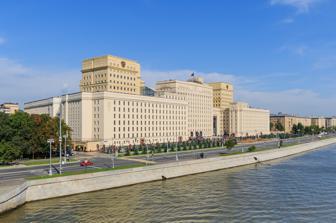
Building: Main Building of the Ministry of Defense (Russia)
Country: Russia
Year built: 1951
Third Building of the Ministry of Defense Третий дом Министерства обороны 2016 General information Status Completed Location Moscow , Russia Address Frunzenskaya Embankment, 22 Coordinates 55°43′40″N 37°35′22″E / 55.72778°N 37.58944°E / 55.72778; 37.58944 Construction started 1940 Completed 1951 Owner Russian Defense Ministry The Third Building of the Ministry of Defense of Russia is the headquarters of the National Defense Management Center of the Russian Armed Forces . It is situated on Frunzenskaya Embankment in Moscow, Russia. 2008 (before the 2014 additions) The building was designed by Russian architect Lev Rudnev . Ground was broken for construction in 1940, and the building was dedicated in 1952. Additional buildings were added to the complex in 2014. The main building of the Russian Ministry of Defense is the General Staff building , built in the 1980s about three kilometres away near Arbatskaya Square . Other buildings of the ministry are located throughout Moscow. See also Lobanov-Rostovsky Palace , Czarist equivalent General Staff Building (Saint Petersburg) References